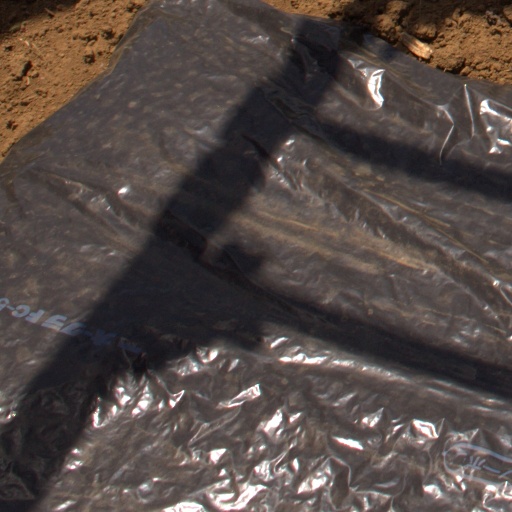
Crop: Jerusalem artichoke